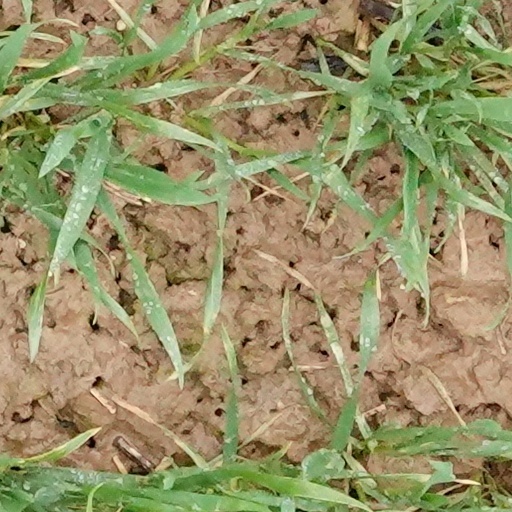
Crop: wheat